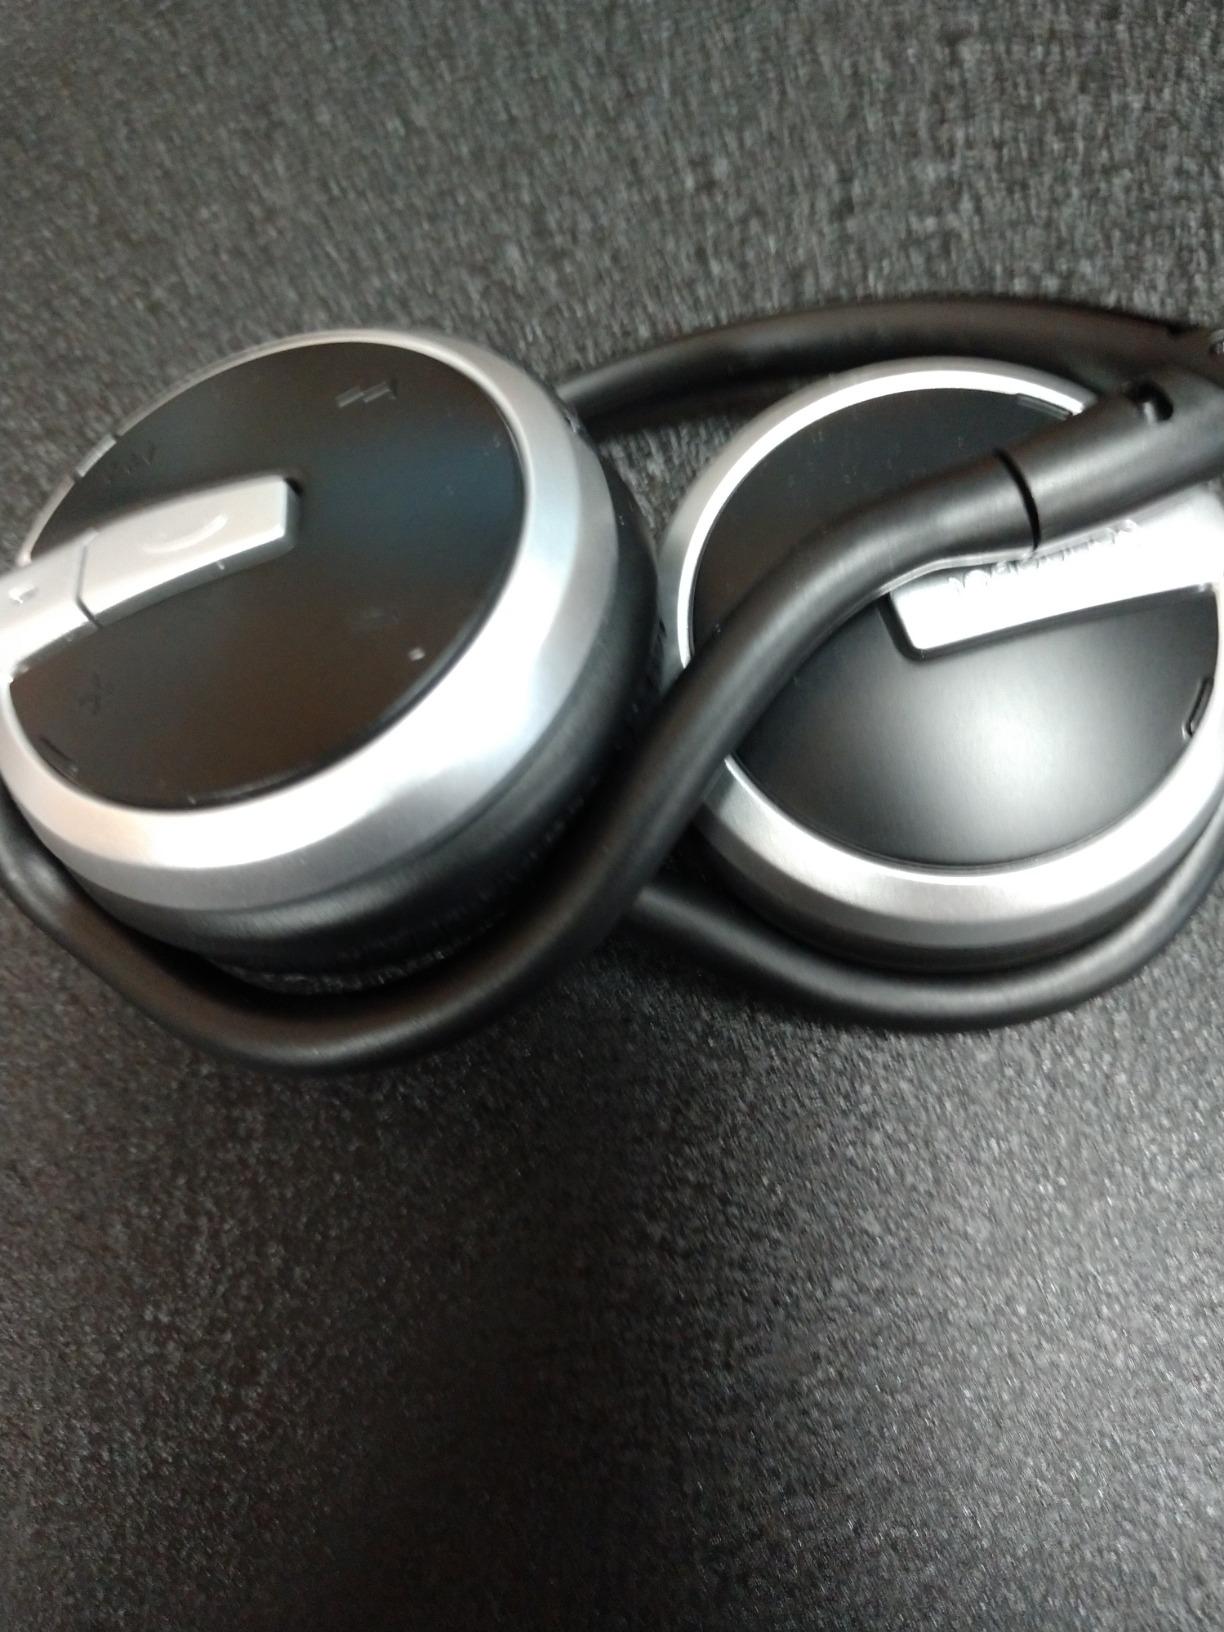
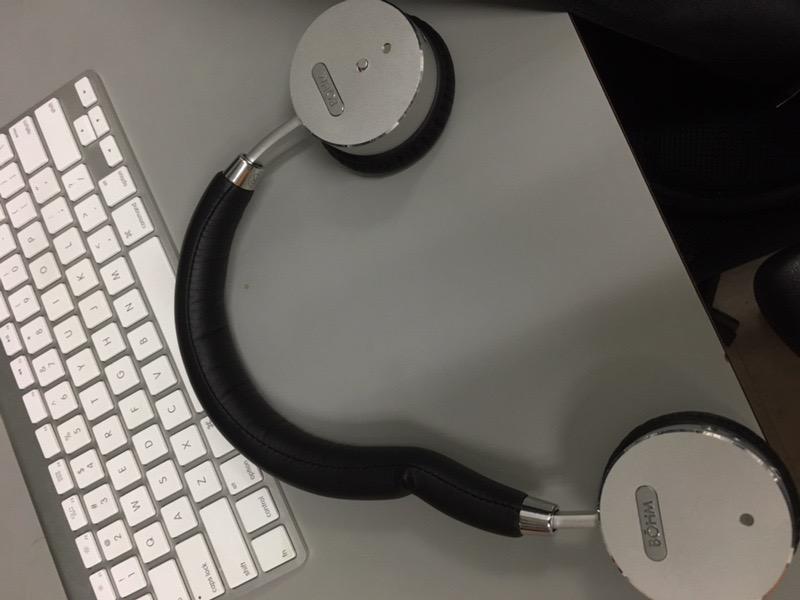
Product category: headphones
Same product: no